Hannah Brandt

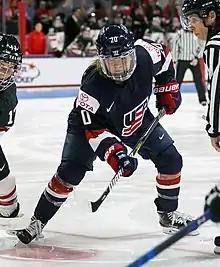
Brandt with Team USA in 2017

Brandt won a gold medal with the United States national under-18 team at the 2011 International Ice Hockey Federation's world championships. In December 2011, she earned the opportunity to train with the U.S. national senior women's team.